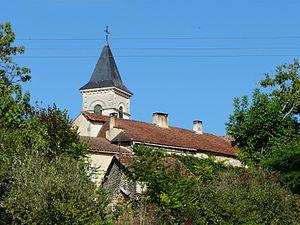
Le village et le clocher de l'église Saint-Michel vus depuis le sud-est, Saint-Michel-de-Villadeix, Dordogne, France.
Saint-Michel-de-Villadeix est une commune française située dans le département de la Dordogne, en région Nouvelle-Aquitaine.